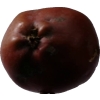
Label: Apple 18